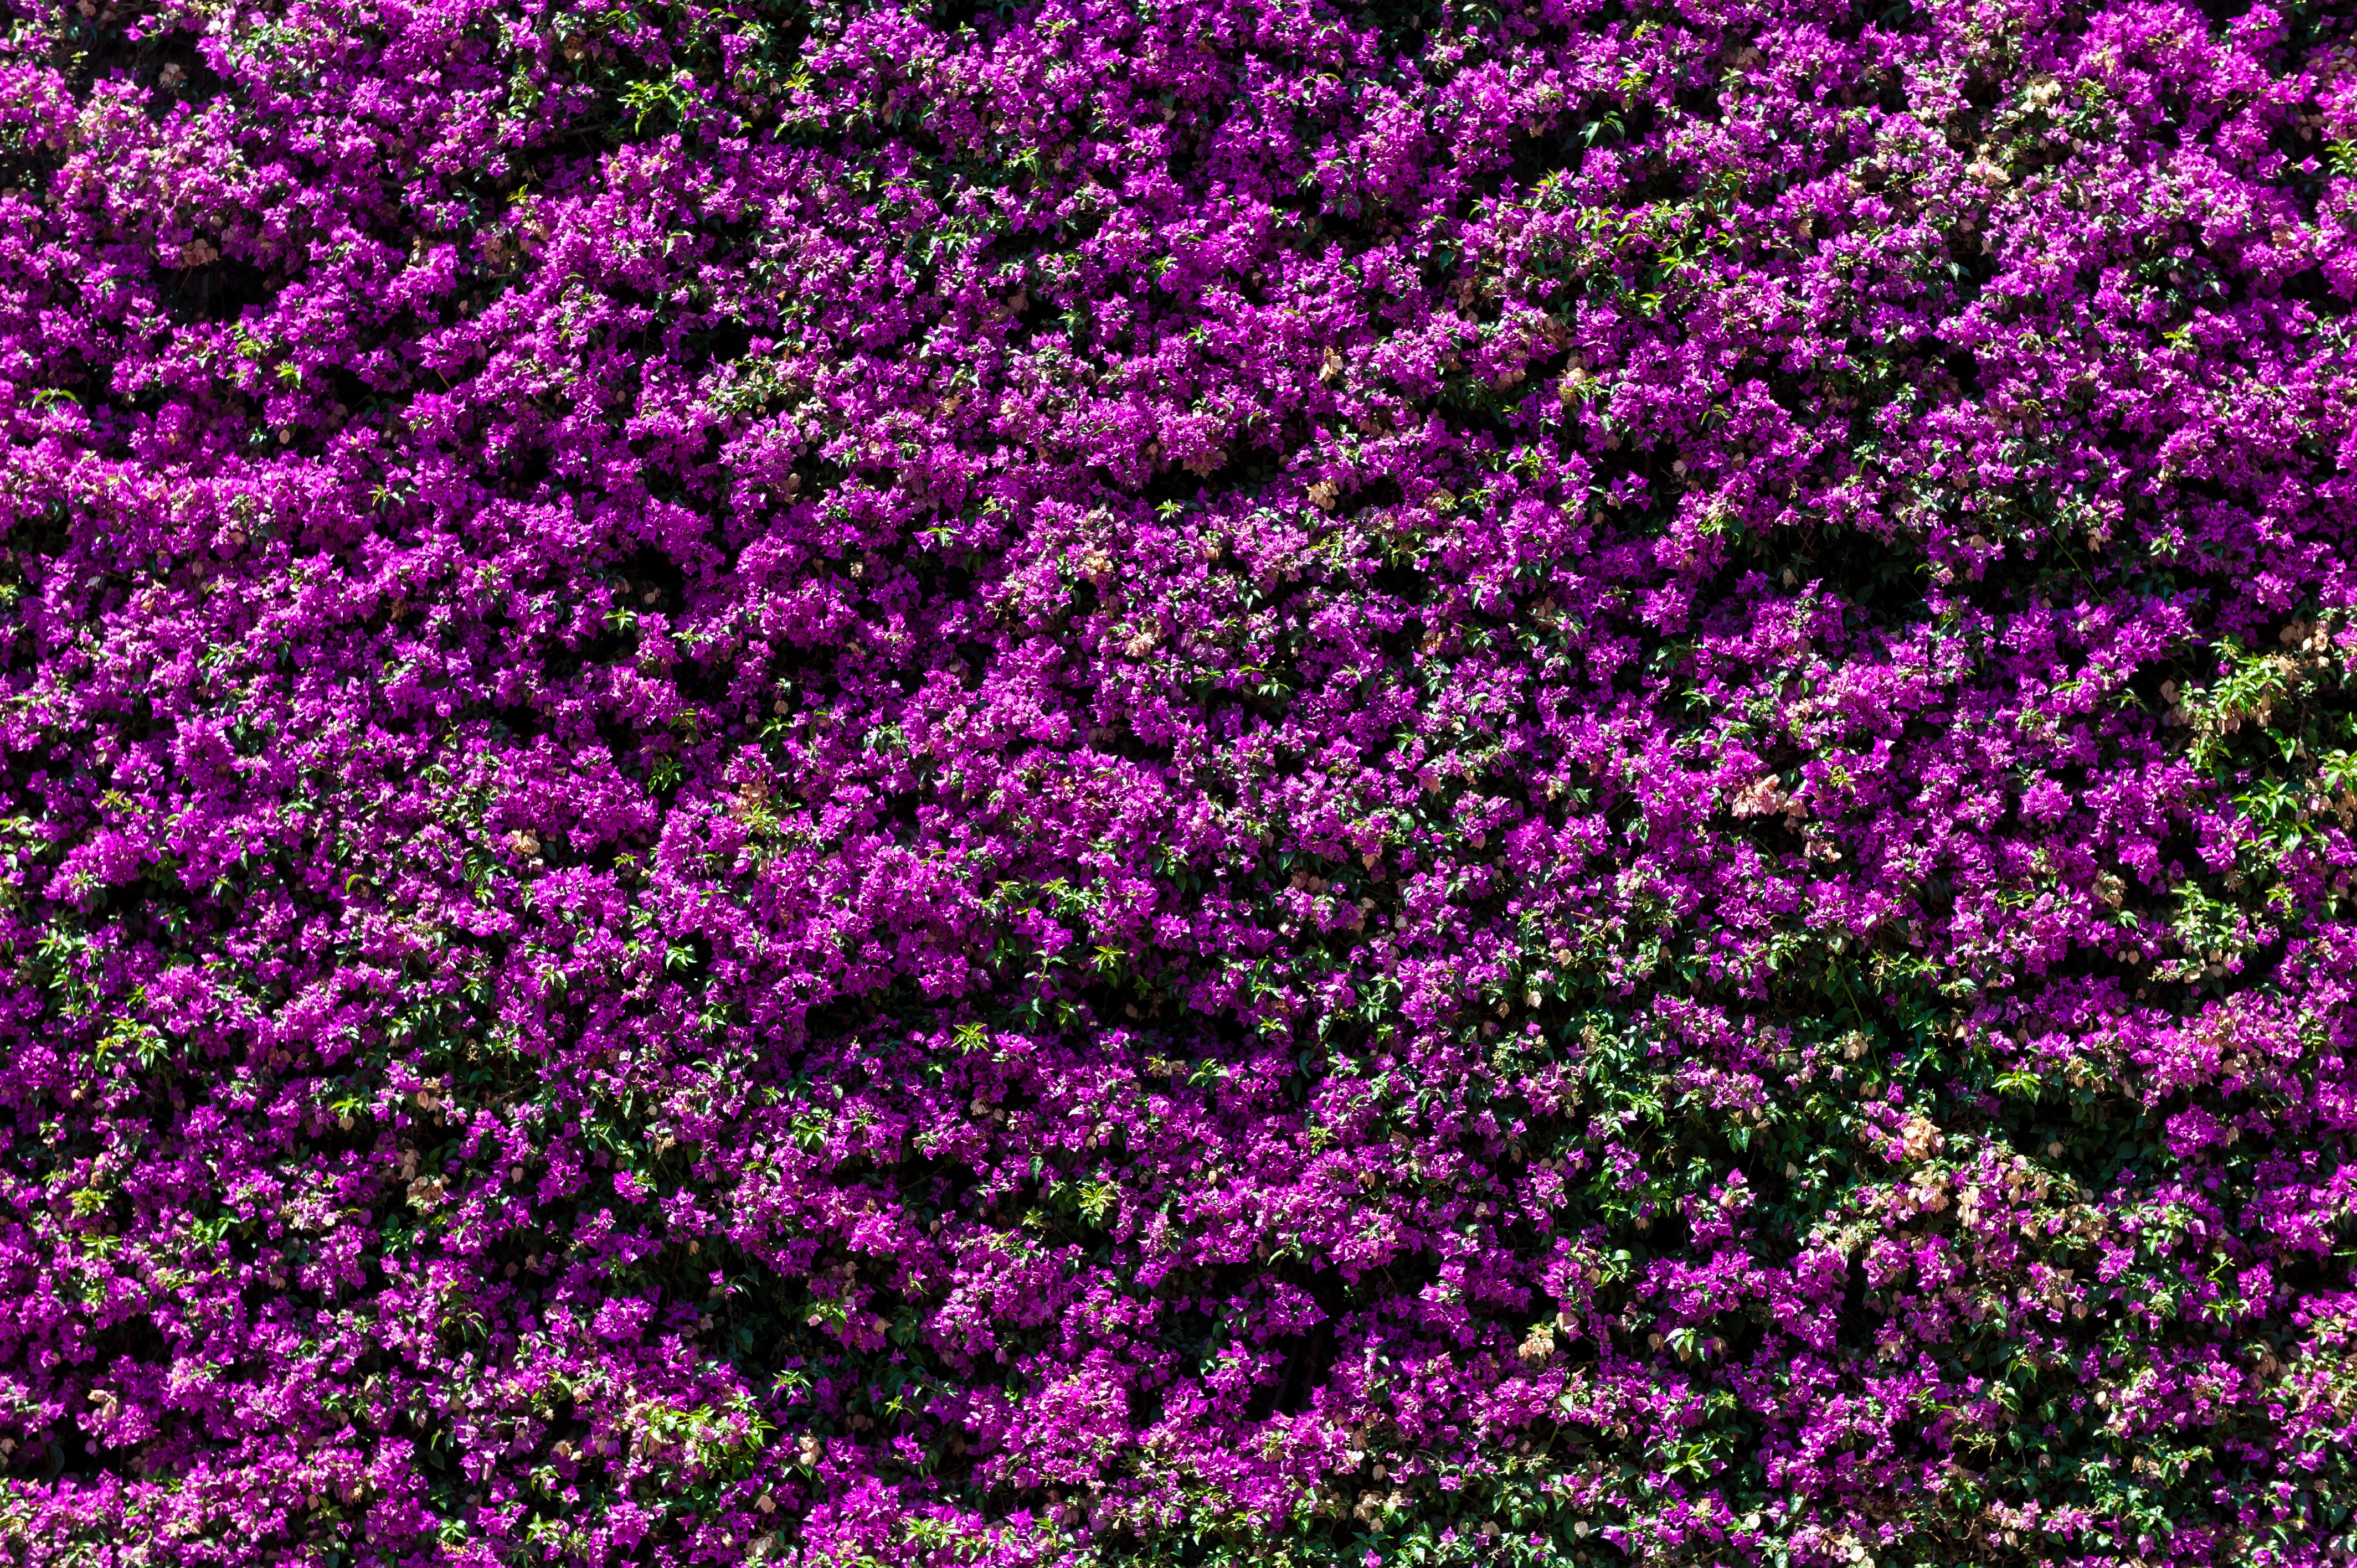
nature, plant, flower, wall, herb, flowers, petals, shrub, violet, groundcover, flowering plant, faye, aubretia, annual plant, woody plant, land plant, english lavender, breckland thyme, alyssum